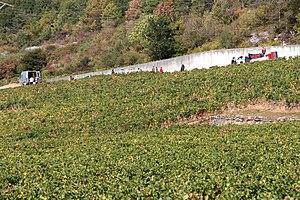
Vendangeurs dans les vignes à Nuits-Saint-Georges.
Nuits-Saint-Georges est une commune française située dans le département de la Côte-d'Or, en région Bourgogne-Franche-Comté.